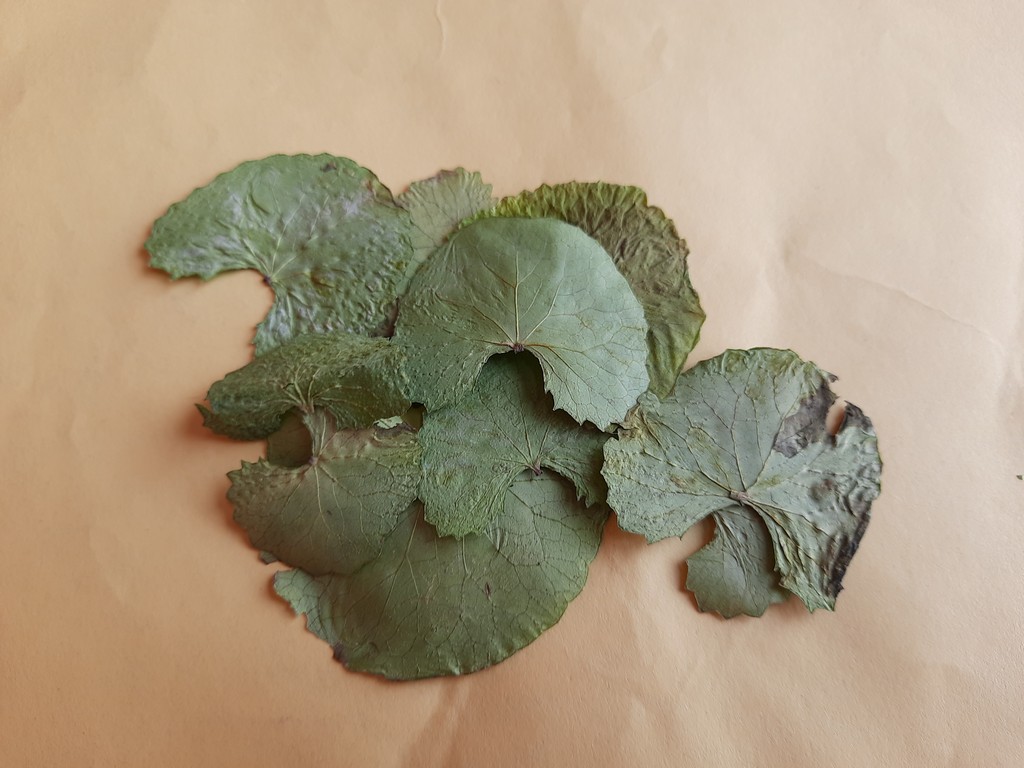
Label: Dried